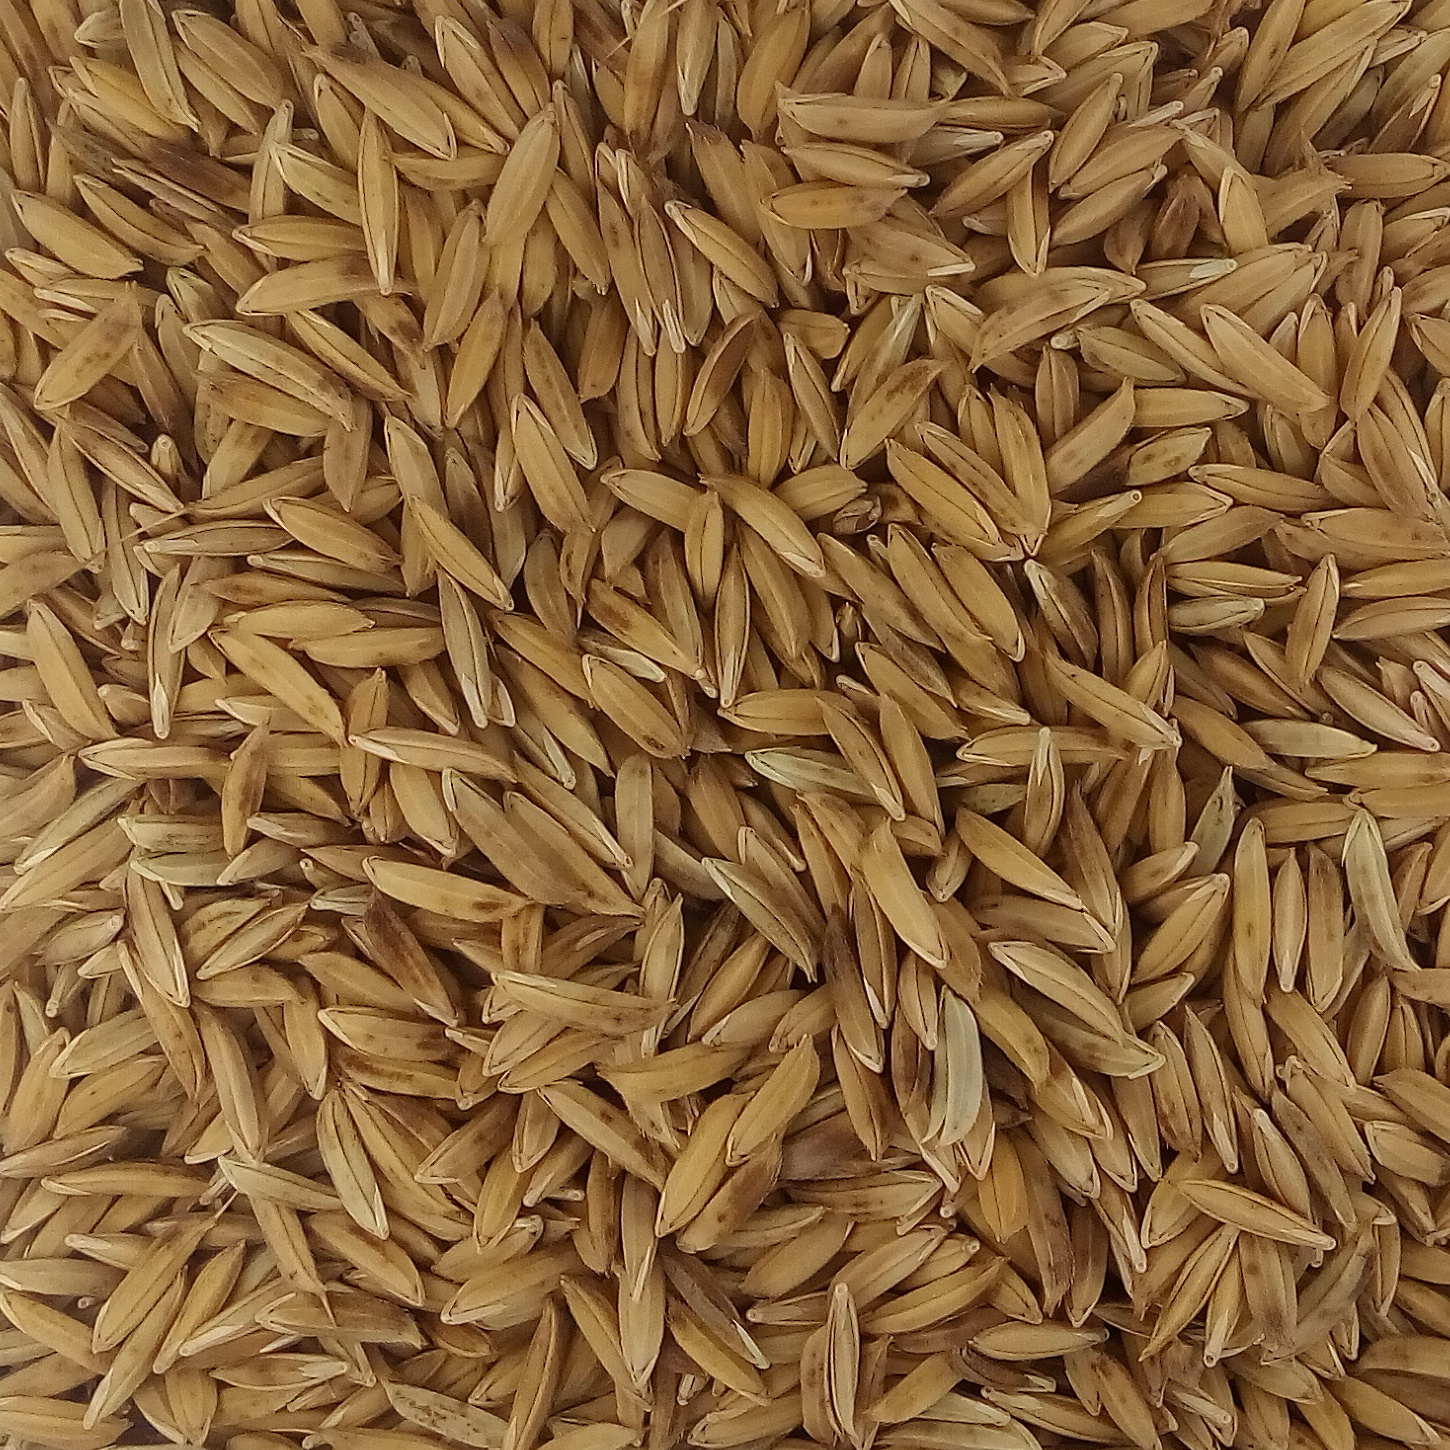
Rice seed variety: BAS_370